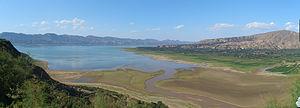
Cet article liste des principaux cours d’eau de Chine. Ceux-ci sont regroupés par exutoire puis bassin versant en progressant du nord au sud.
Le xian autonome Dongxiang est un district administratif de la province du Gansu en Chine. Il est placé sous la juridiction de la ville-préfecture de la préfecture autonome hui de Linxia.
La préfecture autonome hui de Linxia est une subdivision administrative de la province du Gansu en Chine.